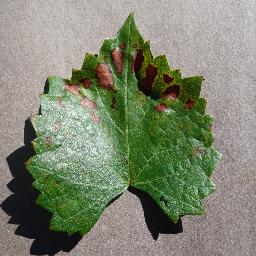
Label: Grape___Esca_(Black_Measles)